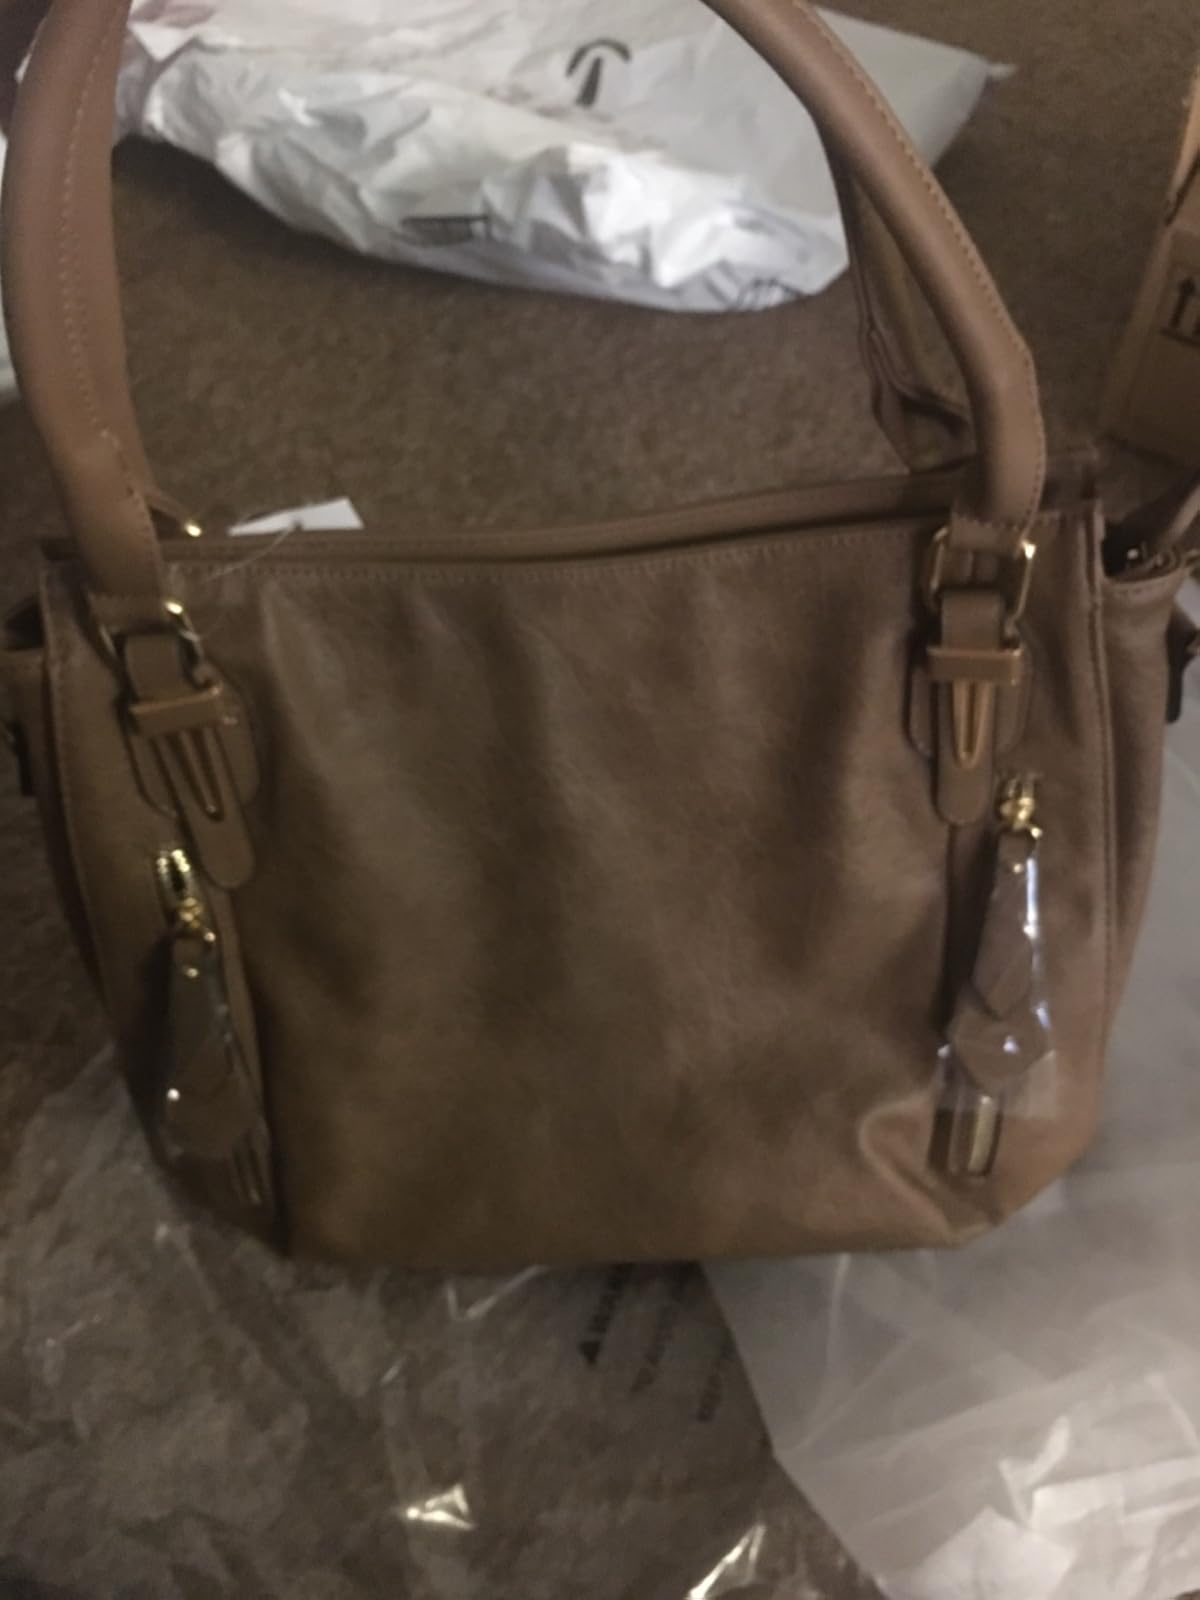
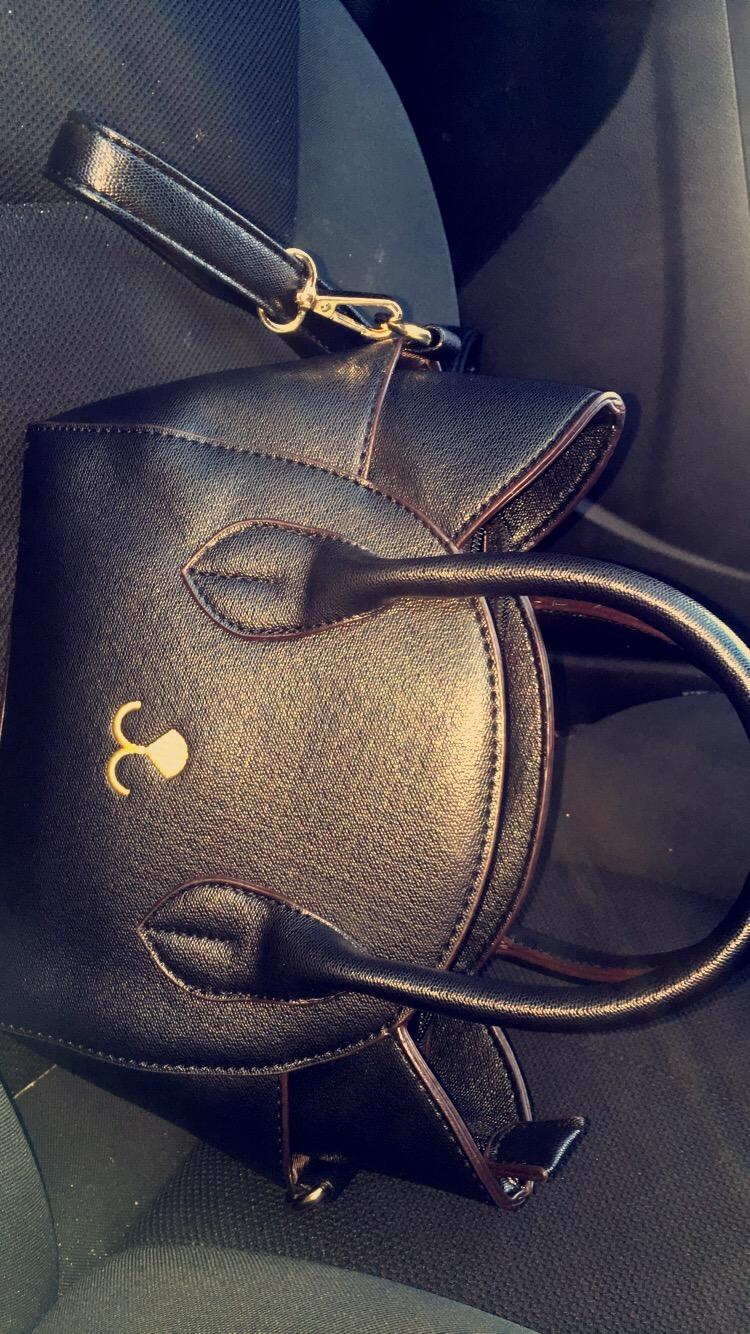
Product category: accessories_handbag
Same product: no